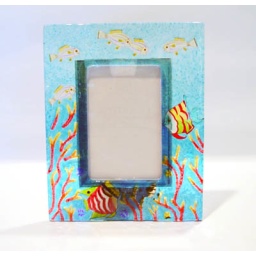
Fused glass frame in ocean blue with angel fish and coral. Slip in your photo for a lovely display.